Exclusive economic zone of Italy

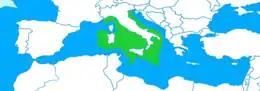
The exclusive economic zone of Italy shown in green

Italy has the world's 48th largest exclusive economic zone (EEZ), with an area of . It claims an EEZ of from its shores, which has long coastlines with the Tyrrhenian Sea to the west, the Ionian Sea to the south and the Adriatic Sea to the east. Its EEZ is limited by maritime boundaries with neighboring countries to the north-west, east and southeast.